Daegu

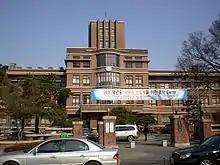
Kyungpook National University, School of Medicine

Daegu Football Club was founded as a community club at the end of 2002, and made their K League debut in 2003. Historically, Daegu have often placed in the lower reaches of the K League. Their best season to date has been 2021, when they finished third out of twelve teams. They were also the winners of the Korean FA Cup in 2018, which qualified the club for their first appearance in the AFC Champions League the following year. The club has since played in the 2021 and 2022 editions of AFC Champions League.